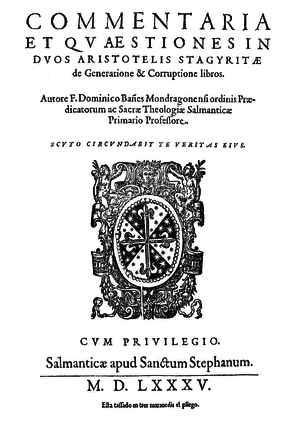
Domingo Báñez, est un frère dominicain et théologien espagnol.